List of birds of Wales

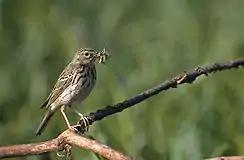
Tree pipit, widely distributed across the country in summer.

Sparrows tend to be small, plump, brownish or greyish birds with short tails and short, powerful beaks. They are seed-eaters and they also consume small insects.